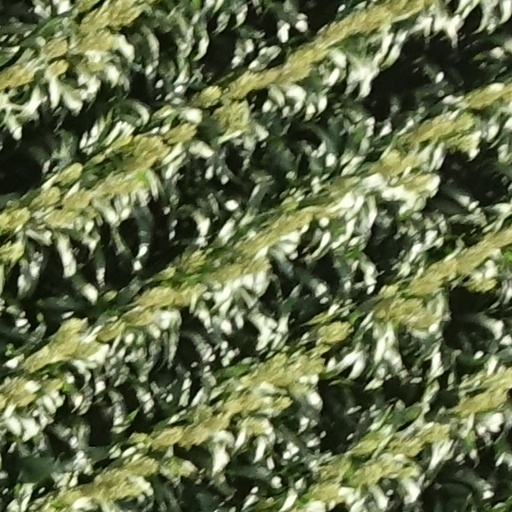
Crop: sorghum